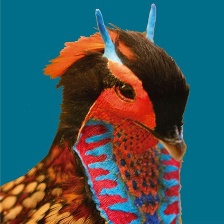
Species: CABOTS TRAGOPAN
Scientific name: TRAGOPAN CABOTI